Table shuffleboard

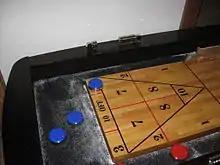
A table with American-style score markings

Shuffleboard tables vary in length, usually within a , and are at least wide. Tables are intended to be kept flat, but any given table may have its own slight concave or convex condition, adding an extra challenge. In order to decrease friction, the table is periodically sprinkled liberally with tiny, salt-like beads of silicone (often referred to as "shuffleboard wax" even though silicone is not a wax, or sometimes as "shuffleboard sand", or "shuffleboard cheese", due to its visual similarity to grated cheese). These beads act like ball bearings, letting a puck slide down the table a great distance with only a slight push. There are many different speeds of wax to choose from to match the player's skill level. Powdered wax is made of silicone, cornmeal and sometimes compressed walnut shells. The longer the table, the greater speed of wax that is needed. Faster speed waxes have more silicone and less cornmeal.